Zadar Archipelago

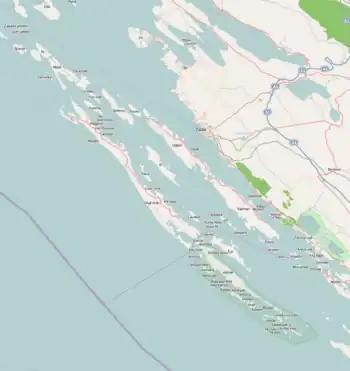
Map of the Zadar Archipelago.

The Zadar Archipelago is a group of islands in the Adriatic Sea, near the Croatian city of Zadar.